Ravana

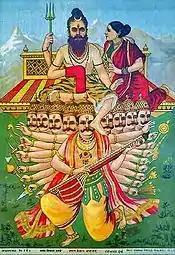
Ravananugraha theme

One of the most popular images of Shiva is called "Ravananugraha", which was popular in the Gupta era. It depicts Ravana beneath Mount Kailash playing a veena made out of his head and hands, and strings made out of his tendons, while Shiva and Parvati sit on top of the mountain. According to scriptures, Ravana once tried to lift Mount Kailash, but Shiva pushed the mountain into place and trapped Ravana beneath it. For a thousand years, the imprisoned Ravana sang Shiva Tandava Stotra, a hymn in praise of Shiva, who finally blessed him and granted him an invincible sword and a powerful linga (Shiva's iconic symbol, Atmalinga) to worship. But this incident has little to no evidence in Valmiki Ramayana.